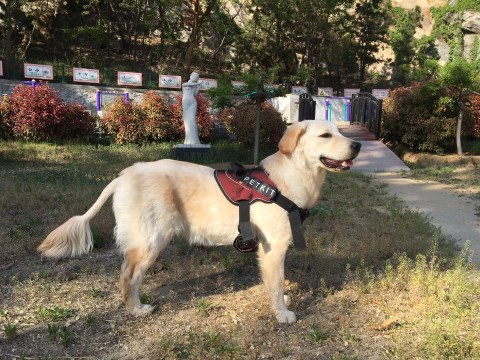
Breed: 5355-n000126-golden_retriever